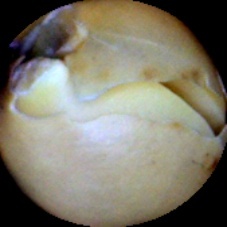
Label: Broken